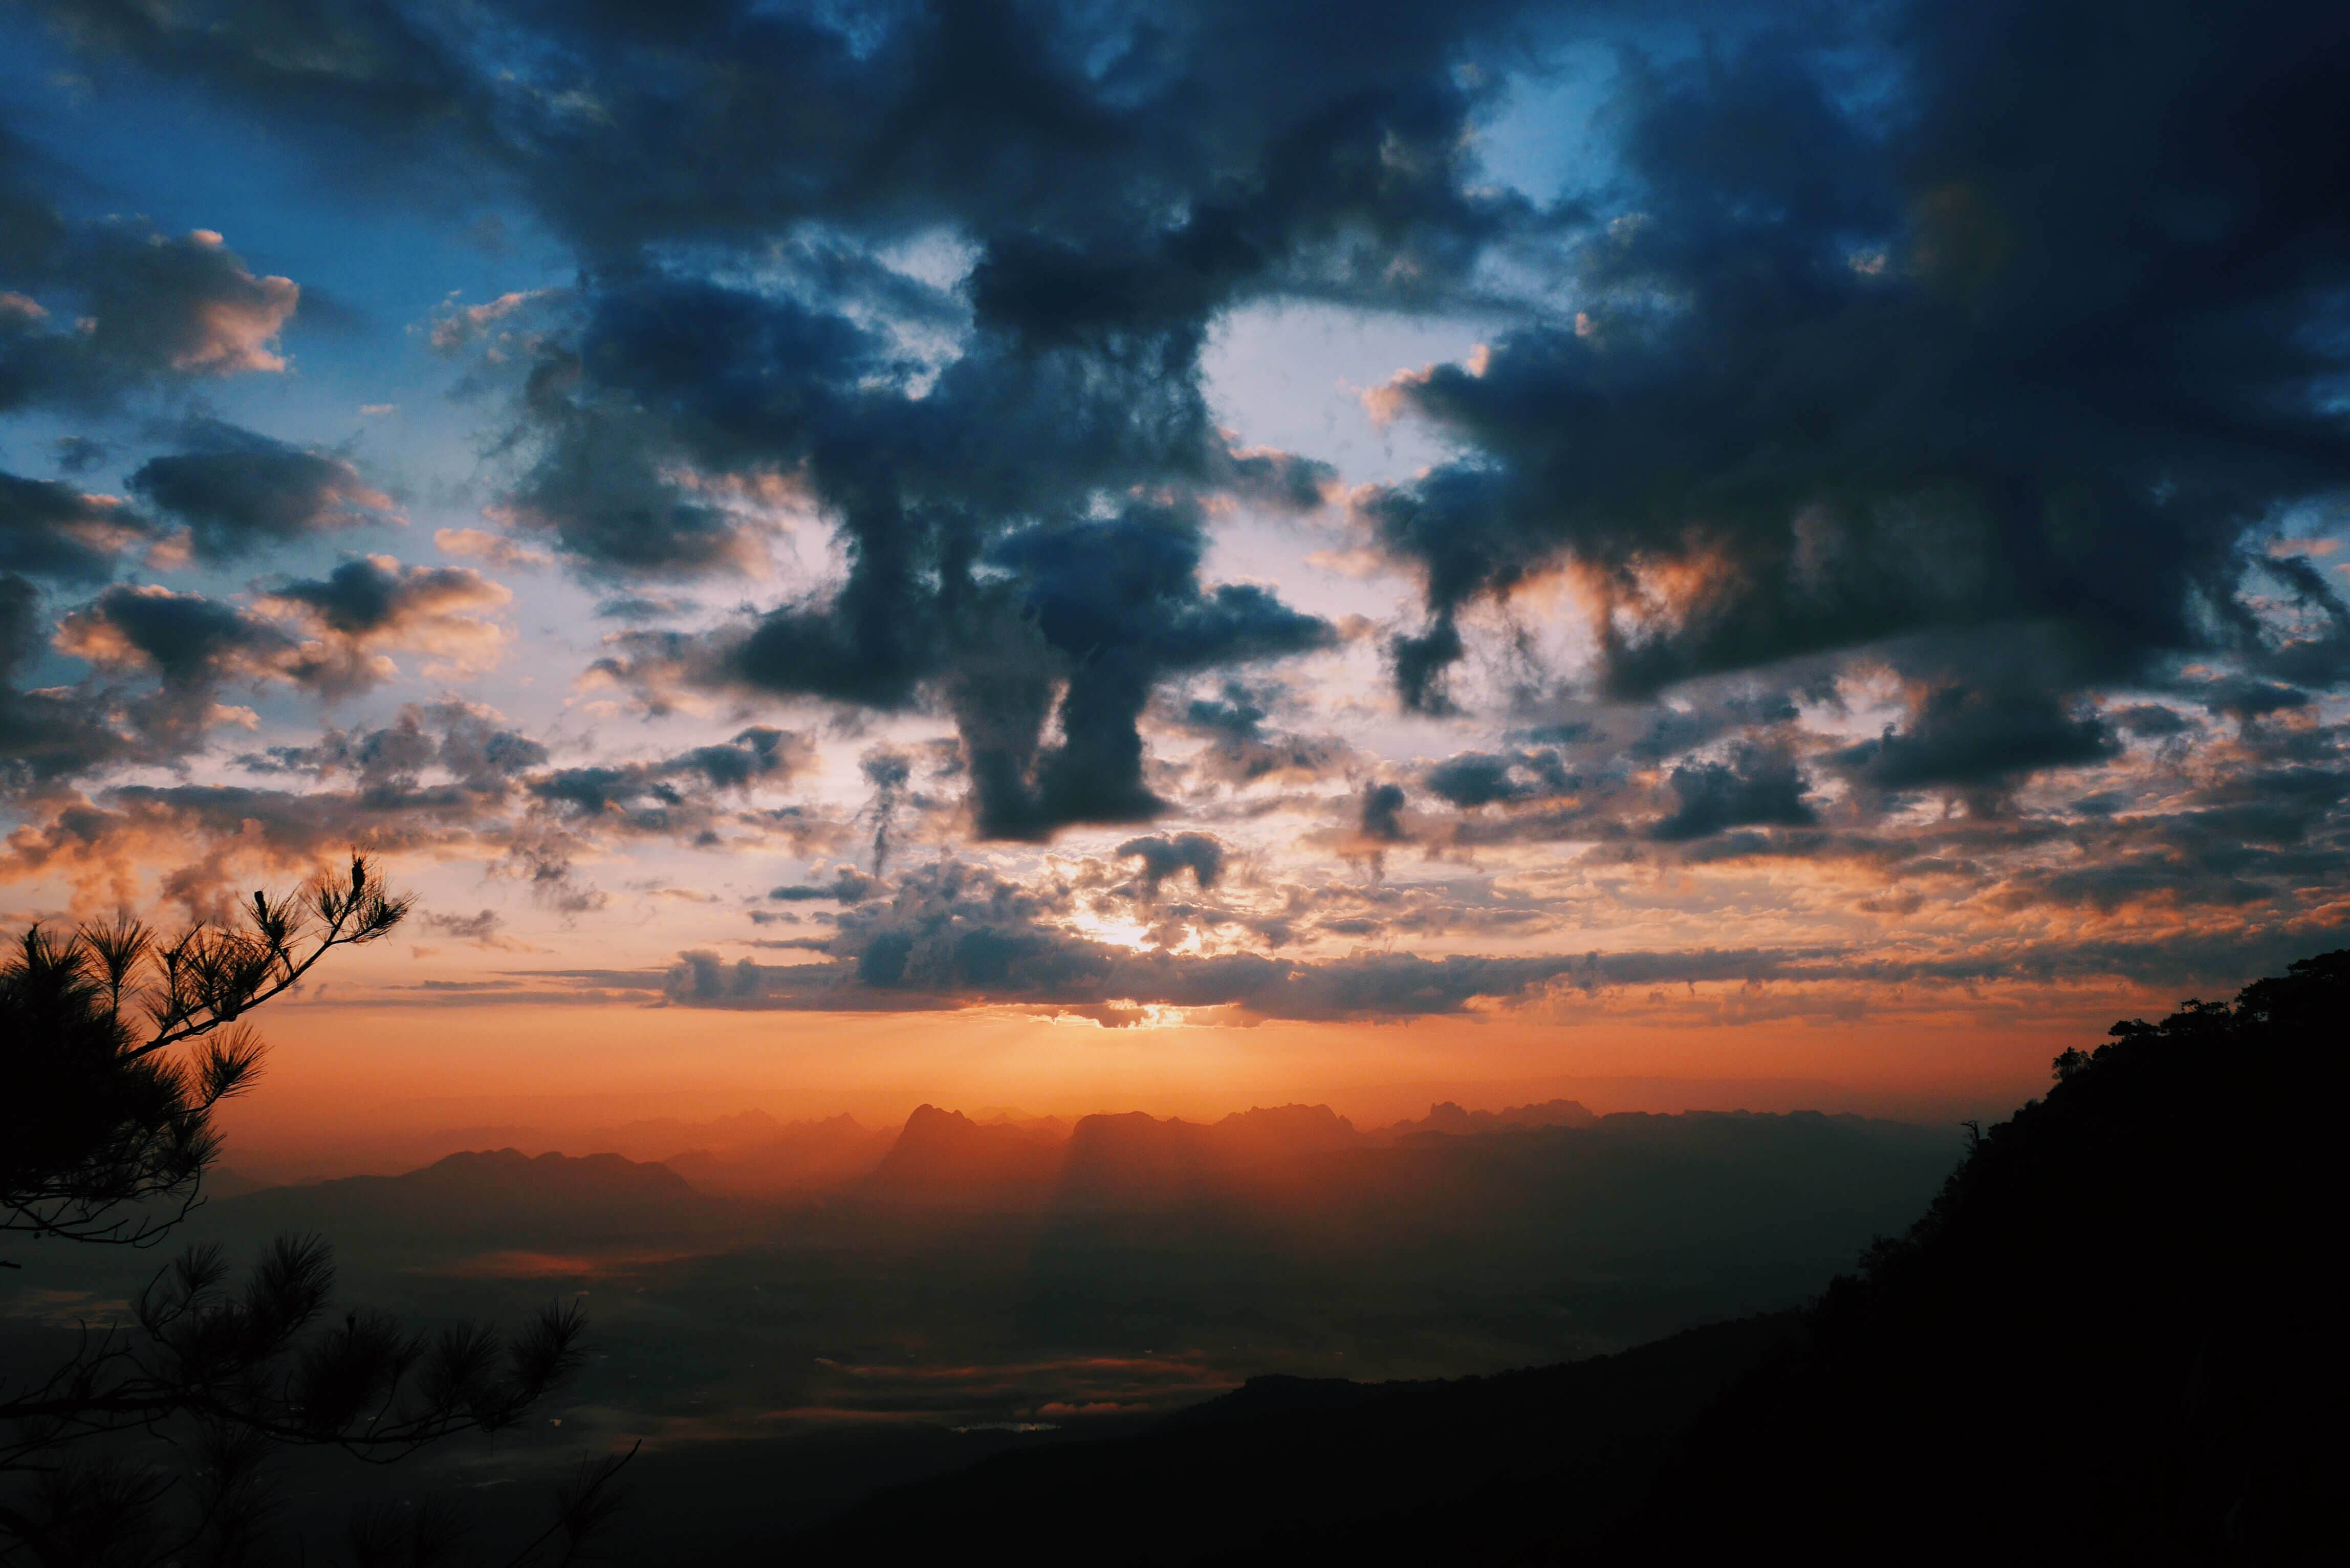
nature, horizon, mountain, cloud, sky, sun, sunrise, sunset, sunlight, morning, dawn, atmosphere, dusk, evening, orange, afterglow, meteorological phenomenon, atmospheric phenomenon, red sky at morning